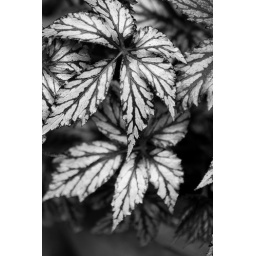
They were originally extremely colorful, red, purple, and silver - but I liked it better in black and white